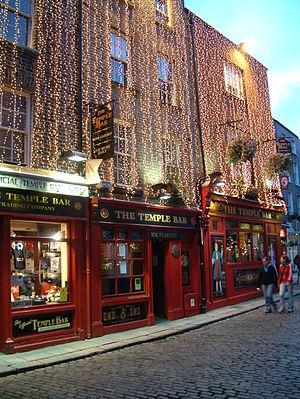
Une devanture de magasin ou devanture de boutique ou encore devanture de magasin général est une façade comportant la vitrine du magasin et l'ornementation du mur qui l'encadre.